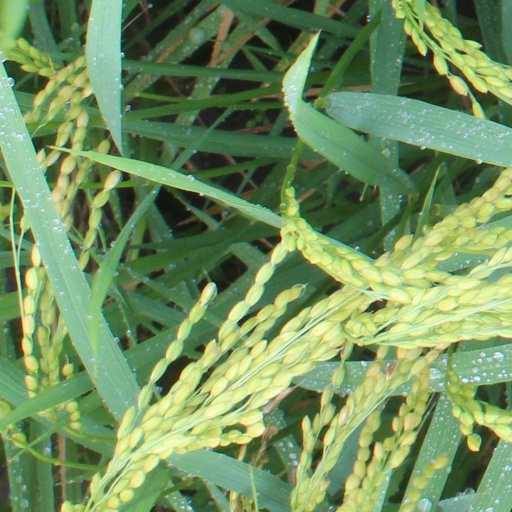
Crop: rice